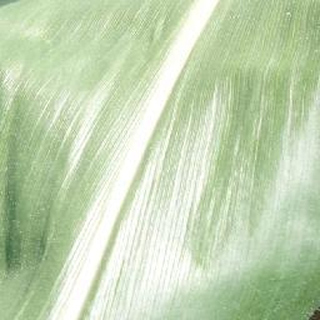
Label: healthy_corn